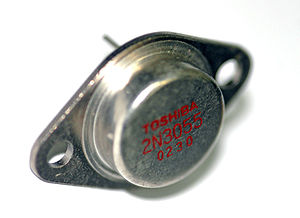
2N3055-familien / Historie
2N3055 transistorer har mange anvendelser i effekt kredsløb, inklusiv vekselrettere og spændingsregulatorer.
2N3055-familien omfatter bipolare transistorer, som er baseret på mikrochips, der deler egenskaber. Ifølge JEDEC JESD370B fra 1982 hedder den husuafhængige 2N3055-families mikrochip 2C3055. 2N3055-familien er bipolare transistor baseret på silicium og er af polariteten NPN.